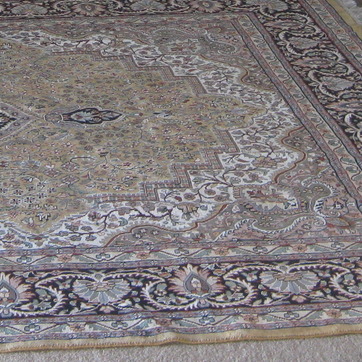
Material: carpet